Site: brandenburg
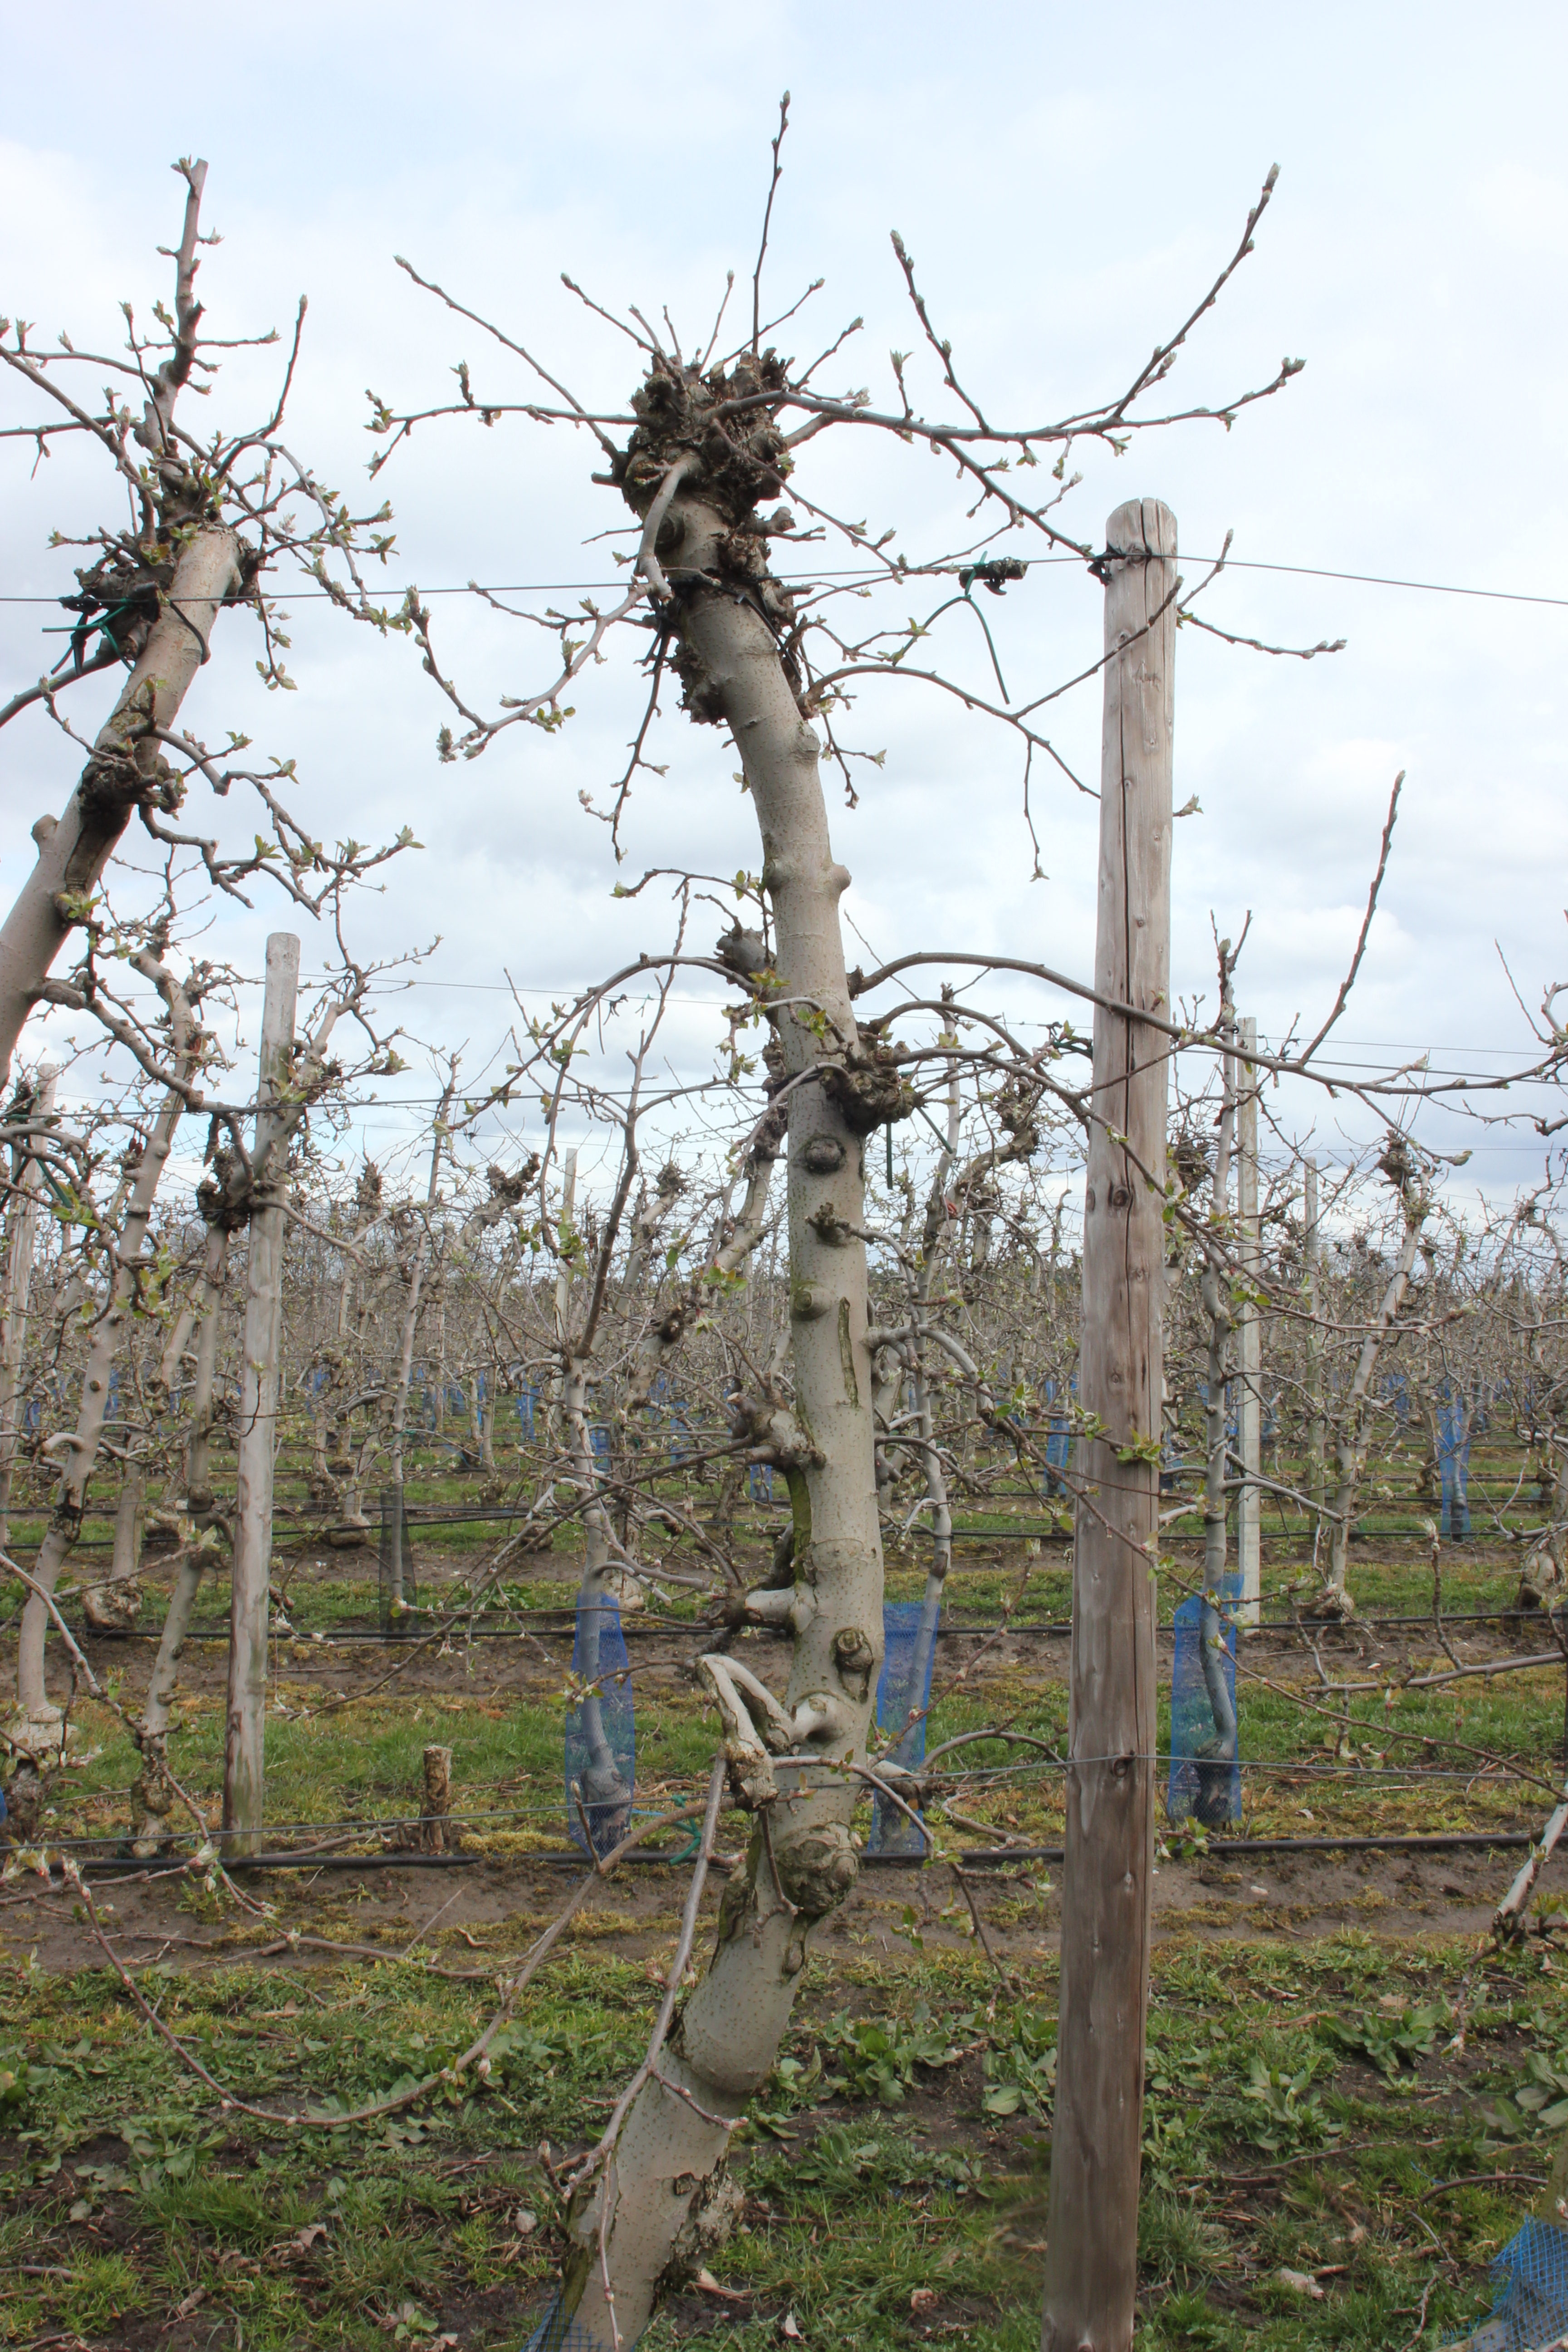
Growth stage (BBCH 55): Inflorescence emergence